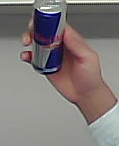
Product: redbull_energydrink